Andrea Wulf

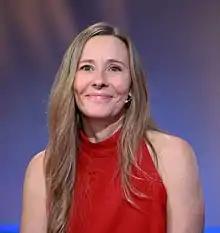
Andrea Wulf at Frankfurt Book Fair, 2022

Andrea Wulf (born 1967) is a German-British historian and writer who has written books, newspaper articles and book reviews.